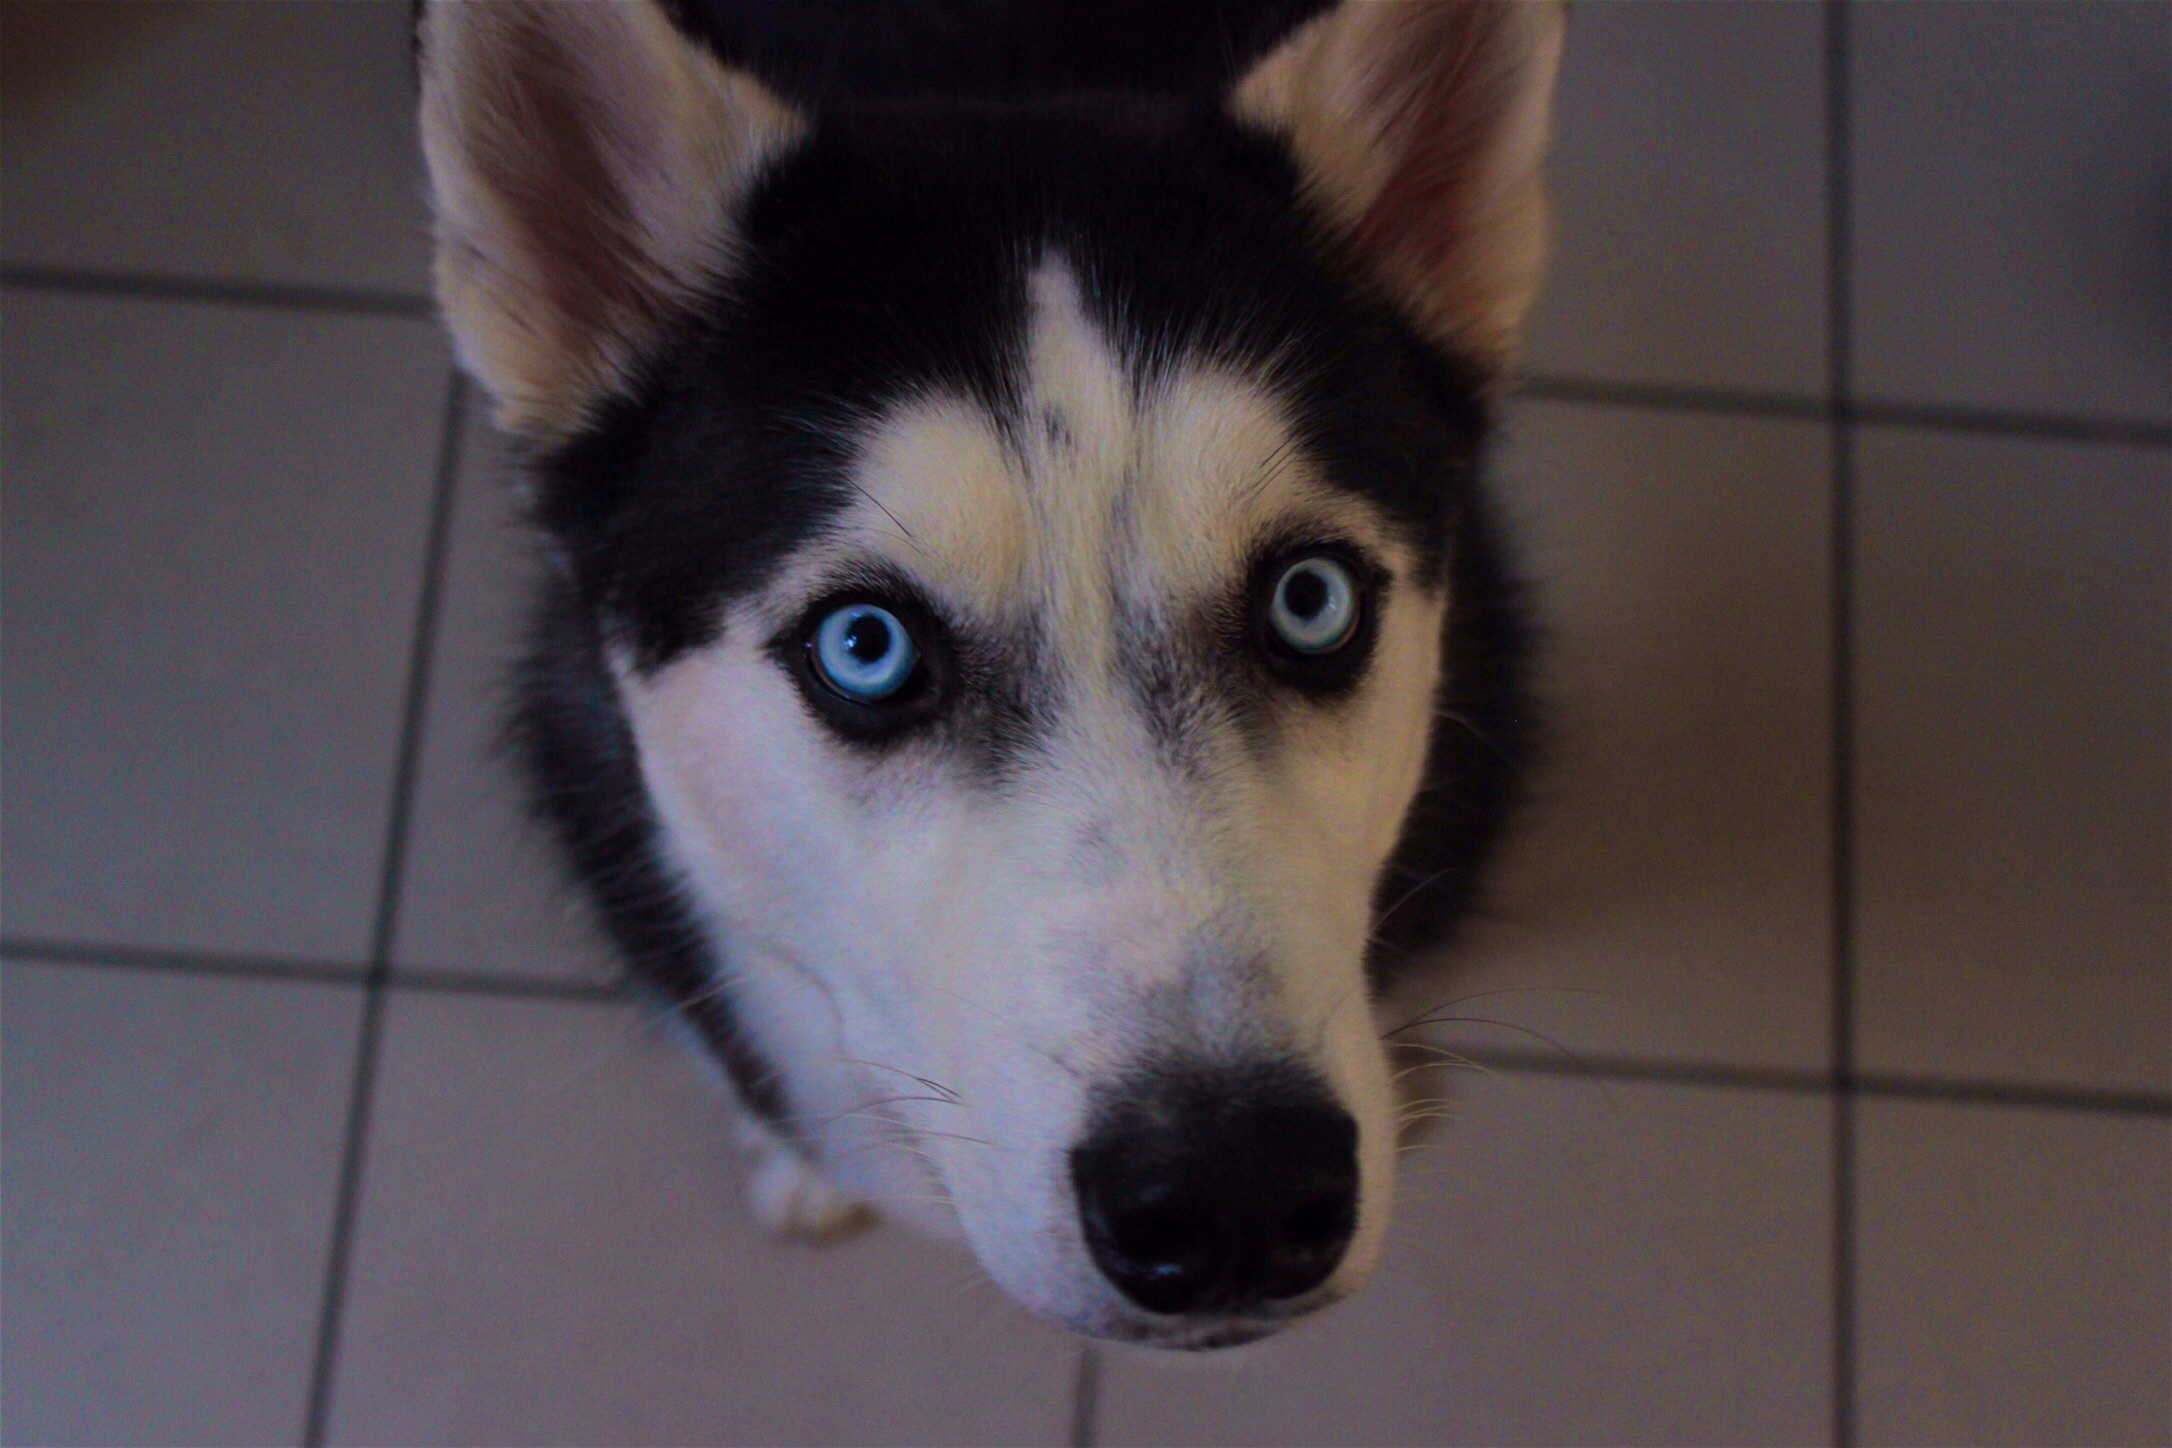
home, dog, animal, cute, looking, indoor, mammal, husky, face, vertebrate, siberian, dog breed, sled dog, siberian husky, dog like mammal, carnivoran, dog breed group, greenland dog, east siberian laika, tamaskan dog, northern inuit dog, native american indian dog, miniature siberian husky, alaskan klee kai